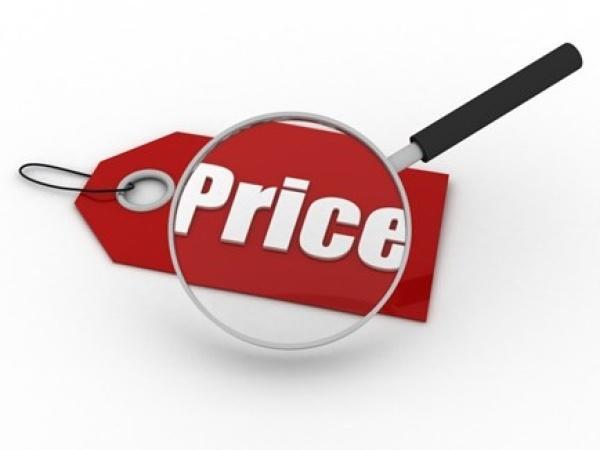
ở trong bức hình có sự xuất hiện của một cái kính lúp và một cái tem mác